Cannabis cultivation

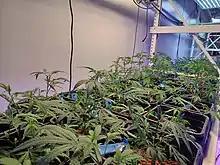
Young cloned plants in a vegitating room with a hydroponic system

Instability of gender is a desirable trait in the wild, where reproduction is the most urgent goal. In cultivation, gender predictability is more helpful, because female plants that have not been pollinated are the most productive of the psychotropic material. It is possible to use a combination of cloning and "shocking" of plants to get them to produce feminized seeds that reliably produce female offspring. A clone retains the same sex throughout its life, so the clone of a female plant is also female.